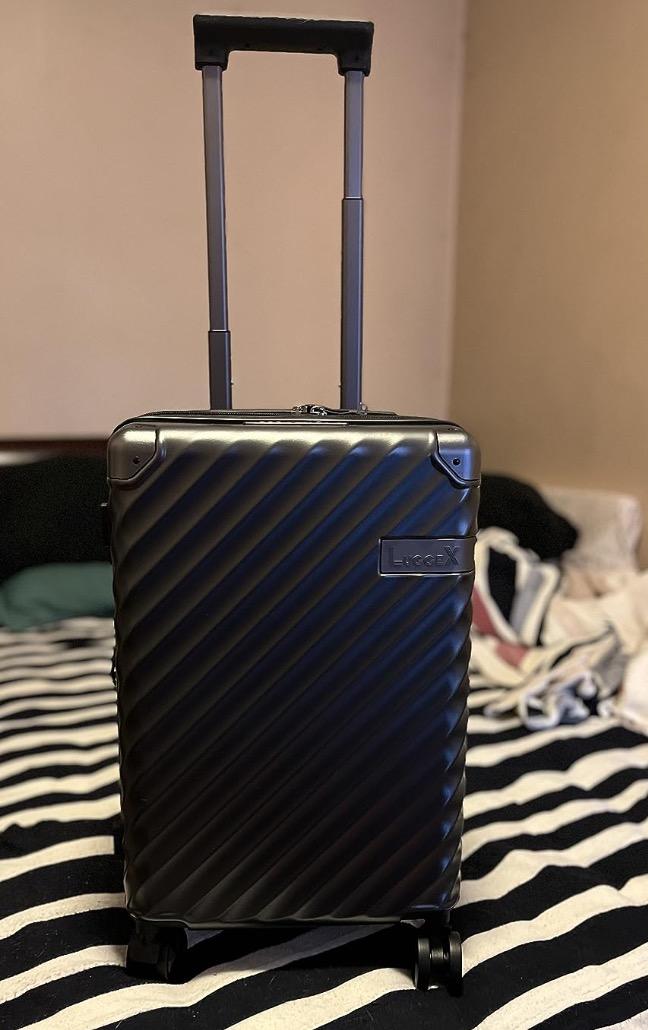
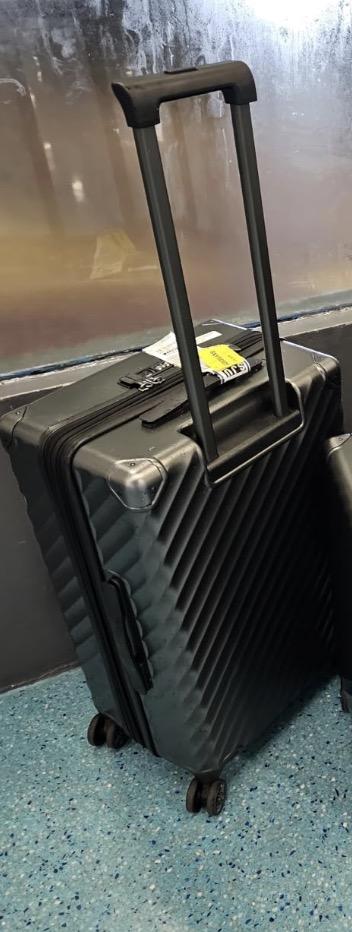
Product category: misc
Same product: yes